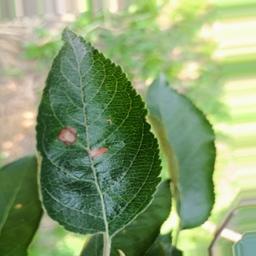
Label: Alternaria